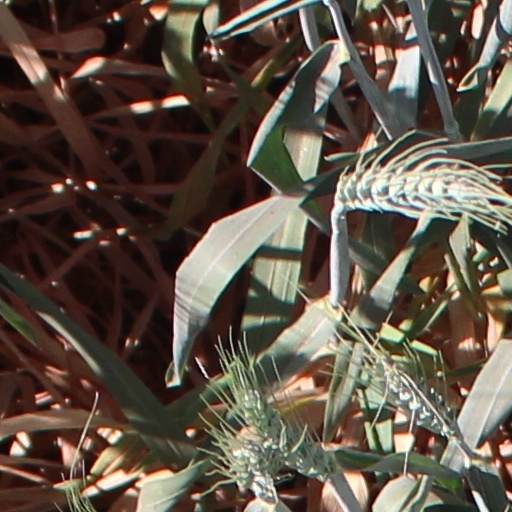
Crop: wheat